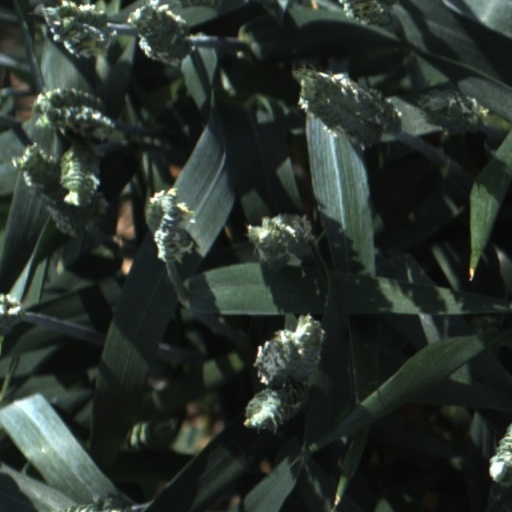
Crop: wheat